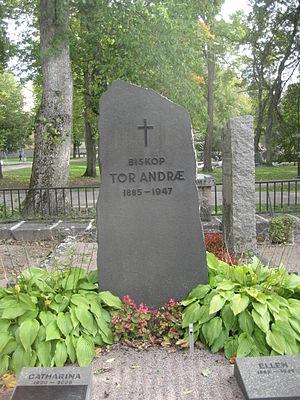
Tor Julius Efraim Andræ est un chercheur suédois en religions comparées, et évêque de Linköping à partir de 1936. Il étudie la genèse de l’Islam et les sources juives et chrétiennes du Coran. Notamment, il montre comment Mahomet aurait pu recevoir de l’Eglise nestorienne de Perse l'impulsion de sa mission religieuse.